Sultanate of Darfur

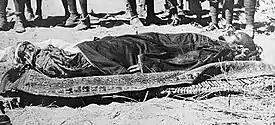
Corpse of Ali Dinar

In the 1880s, the Mahdists launched a "jihad" against the Turco-Egyptians. In 1885 they conquered Darfur and destroyed Khartoum, ending Turco-Egyptian rule. Although the regime change was initially popular, the Fur soon fiercely resisted Mahdist rule, and in 1887 a rebellion by the son of Sultan Ibrahim was narrowly put down. Another rebellion commenced soon after led by Abu Jammayza, a "faki", and was only put down after his death from smallpox in 1889. Rebellions sought to expel foreign occupiers and return the traditional sultans.